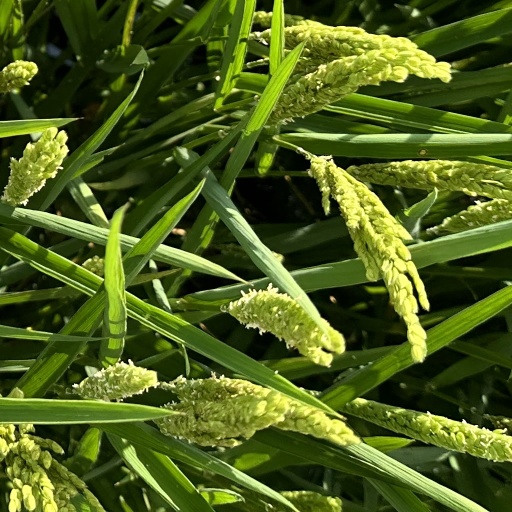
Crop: rice